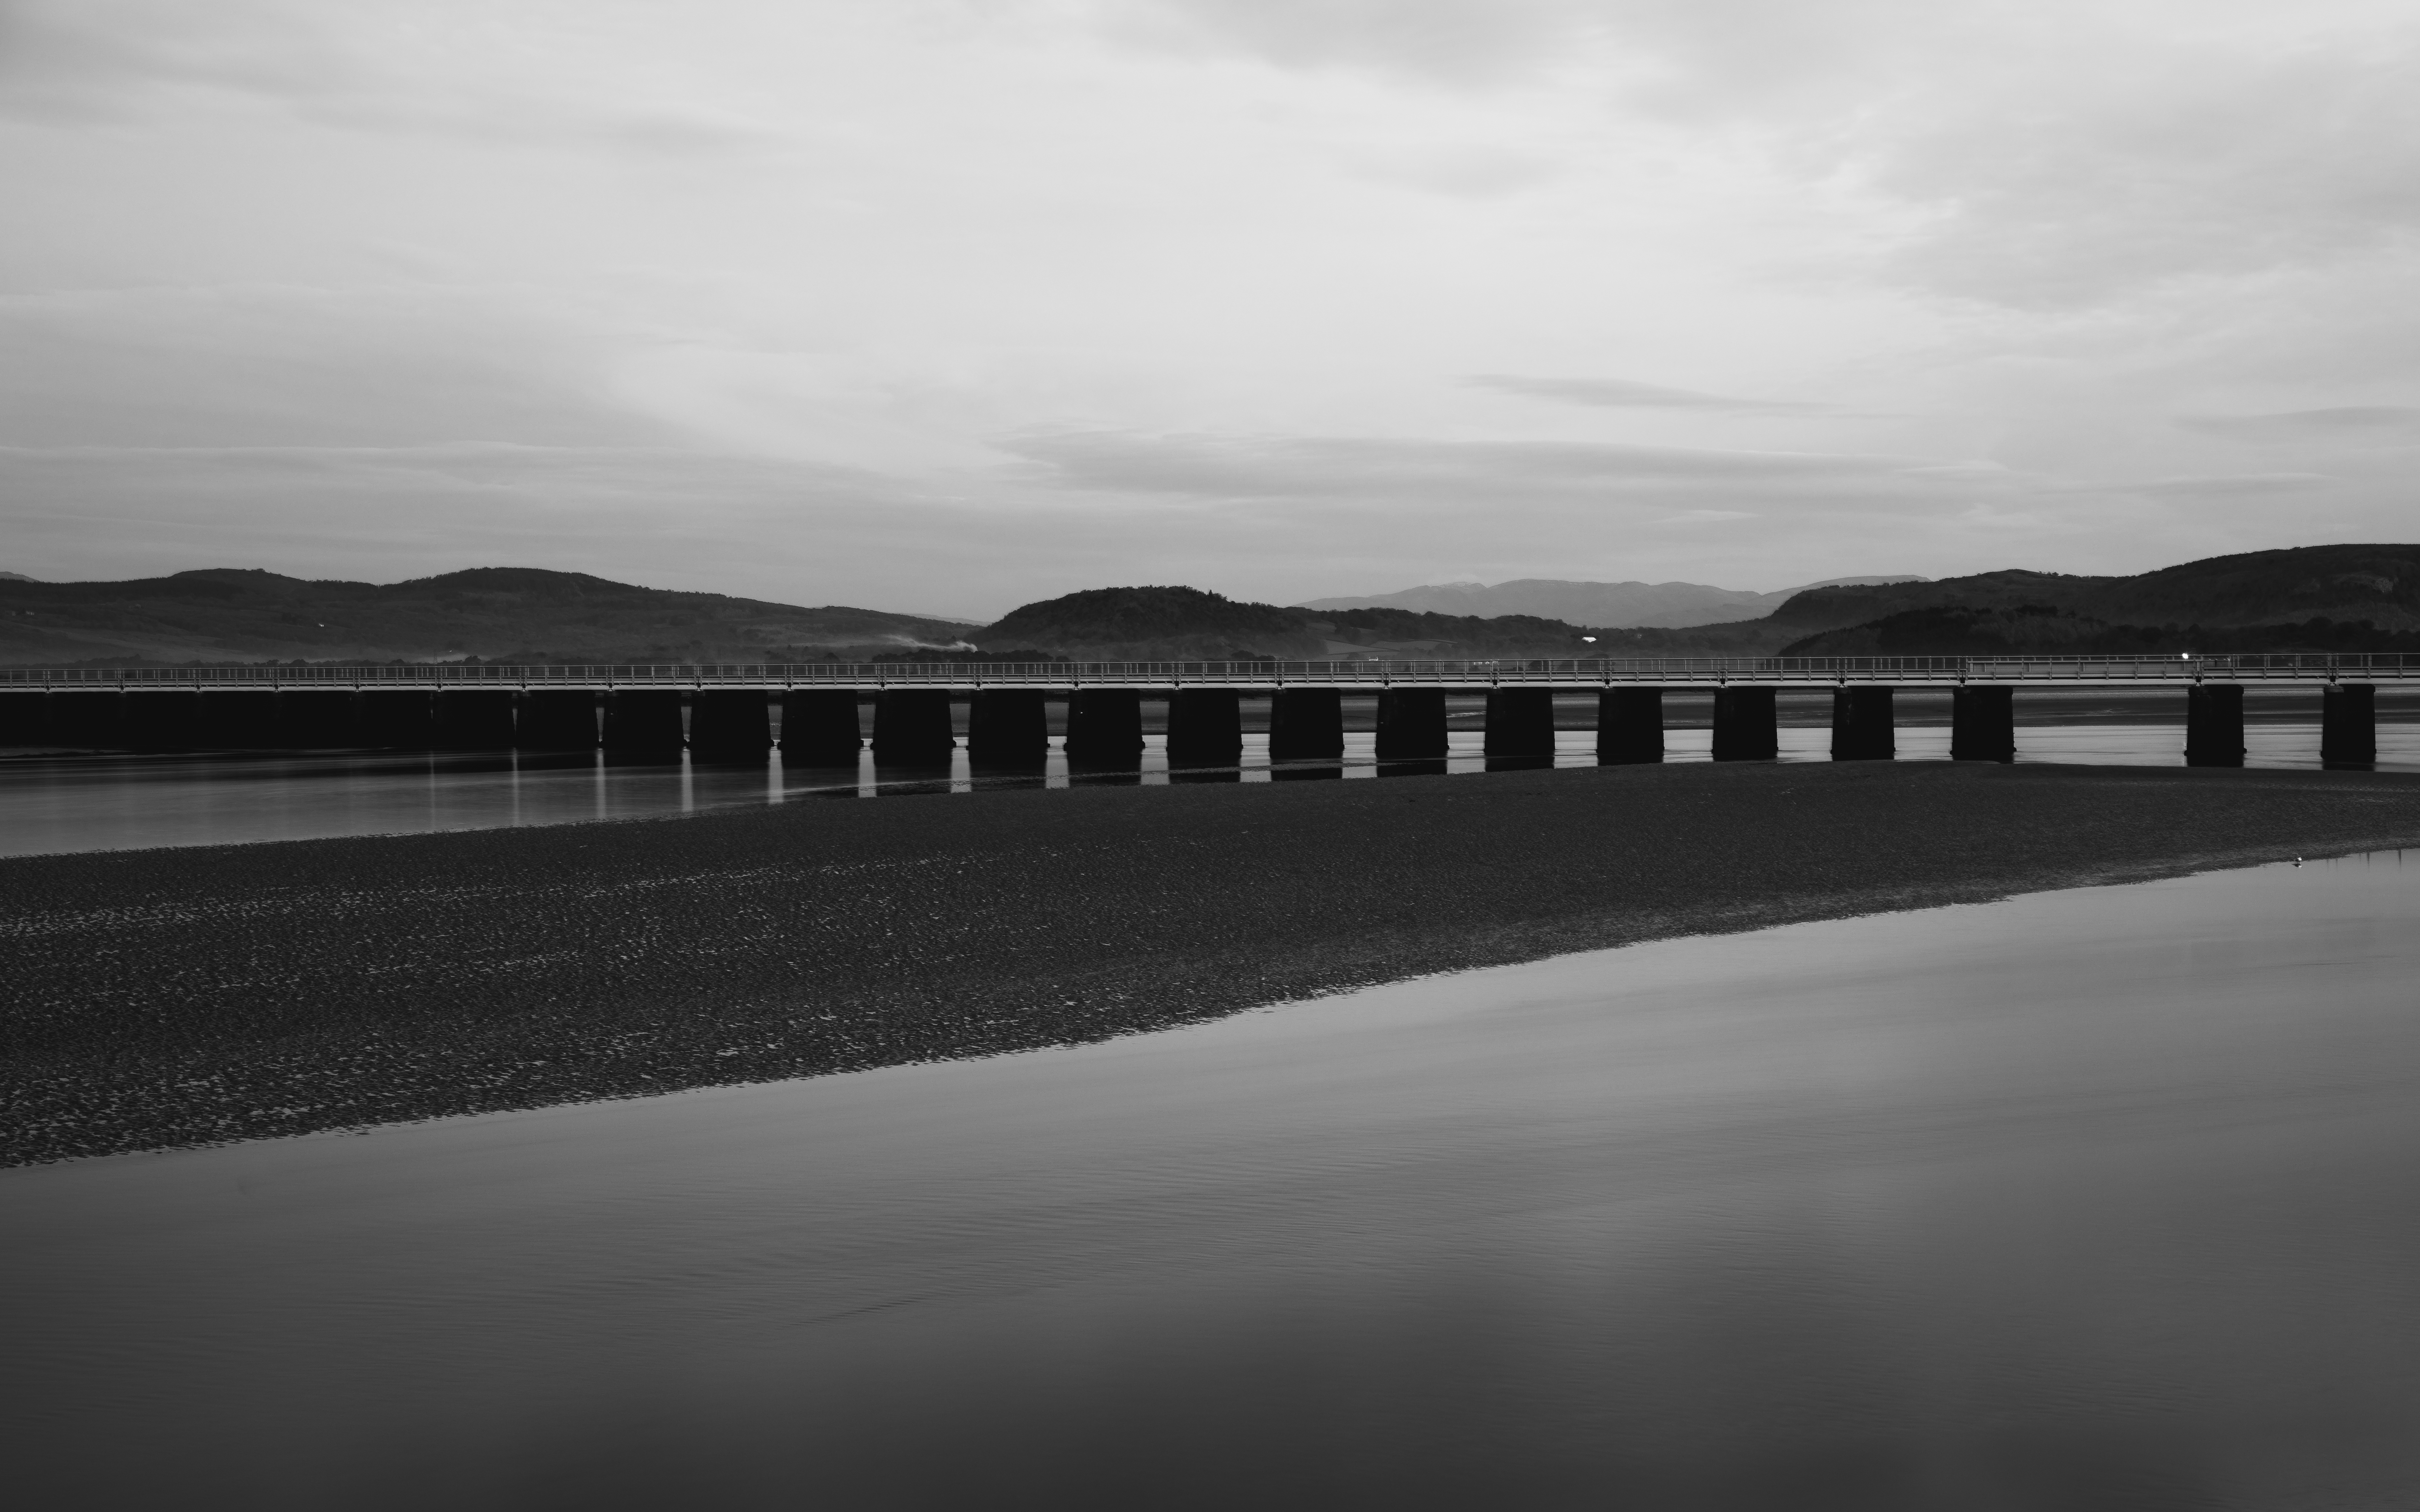
sea, coast, ocean, horizon, cloud, black and white, sky, bridge, morning, wave, dawn, pier, dusk, reflection, reservoir, monochrome, cumbria, places, 2015, arnside, 20161113, monochrome photography, atmospheric phenomenon